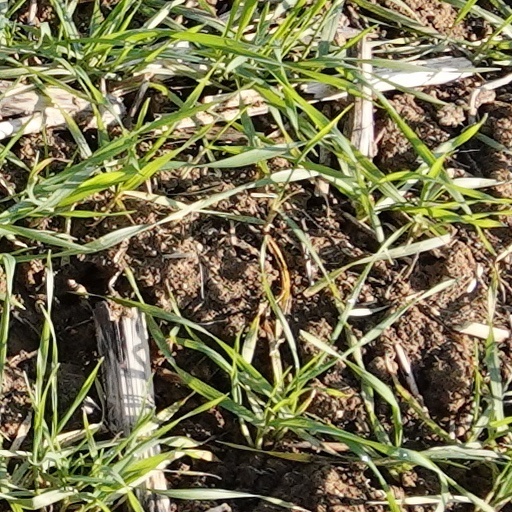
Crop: wheat